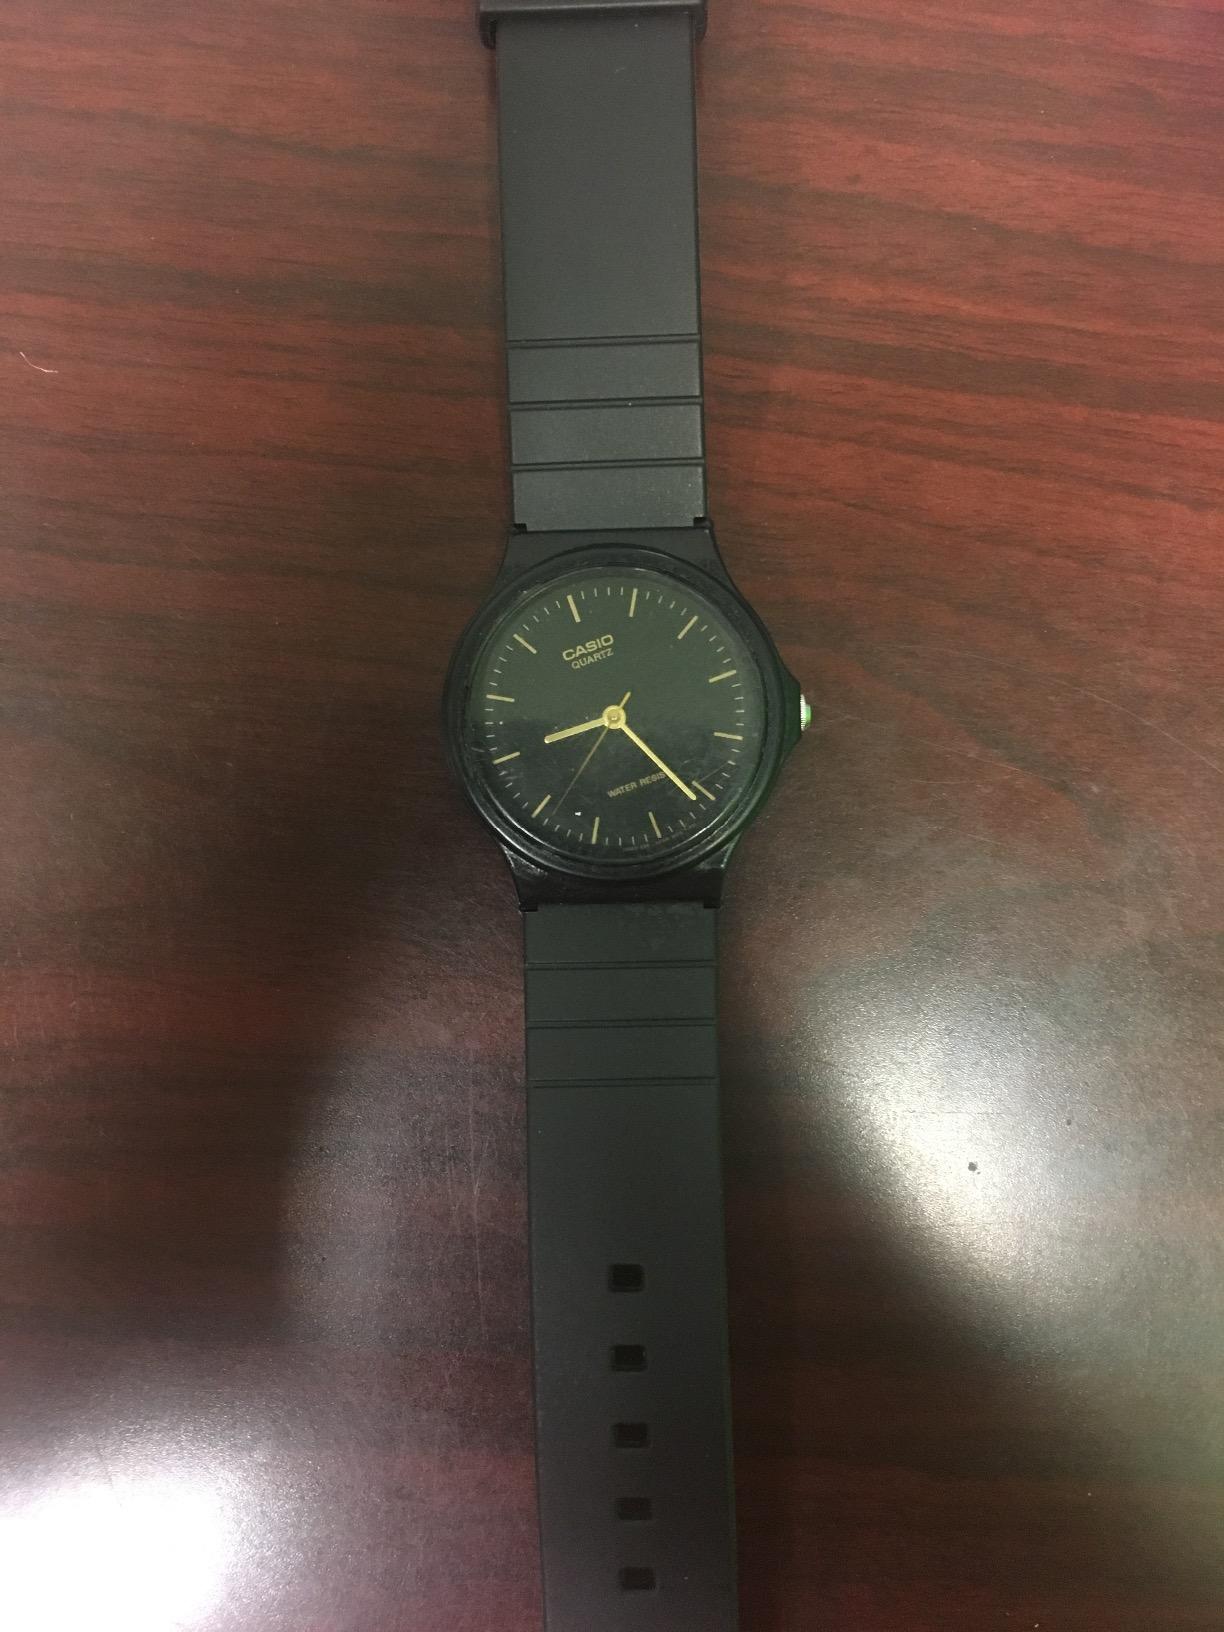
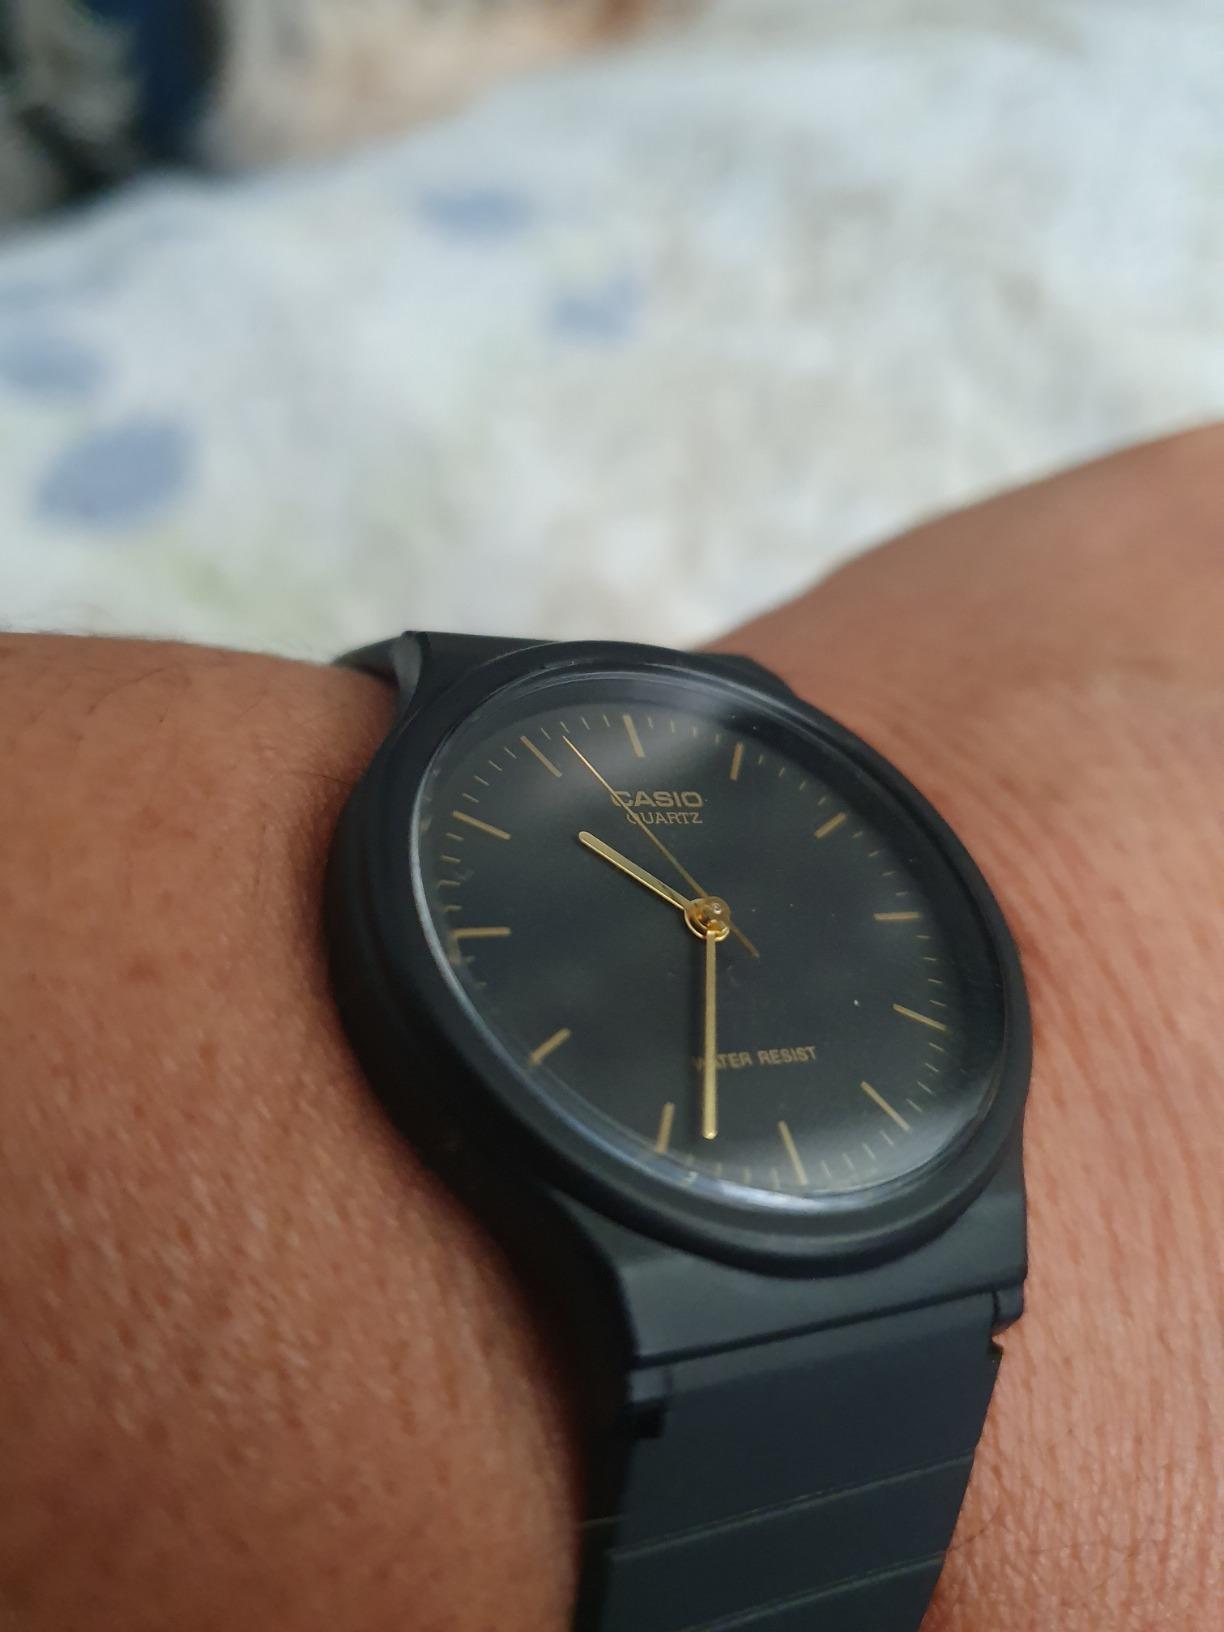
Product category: accessories_watch
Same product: yes